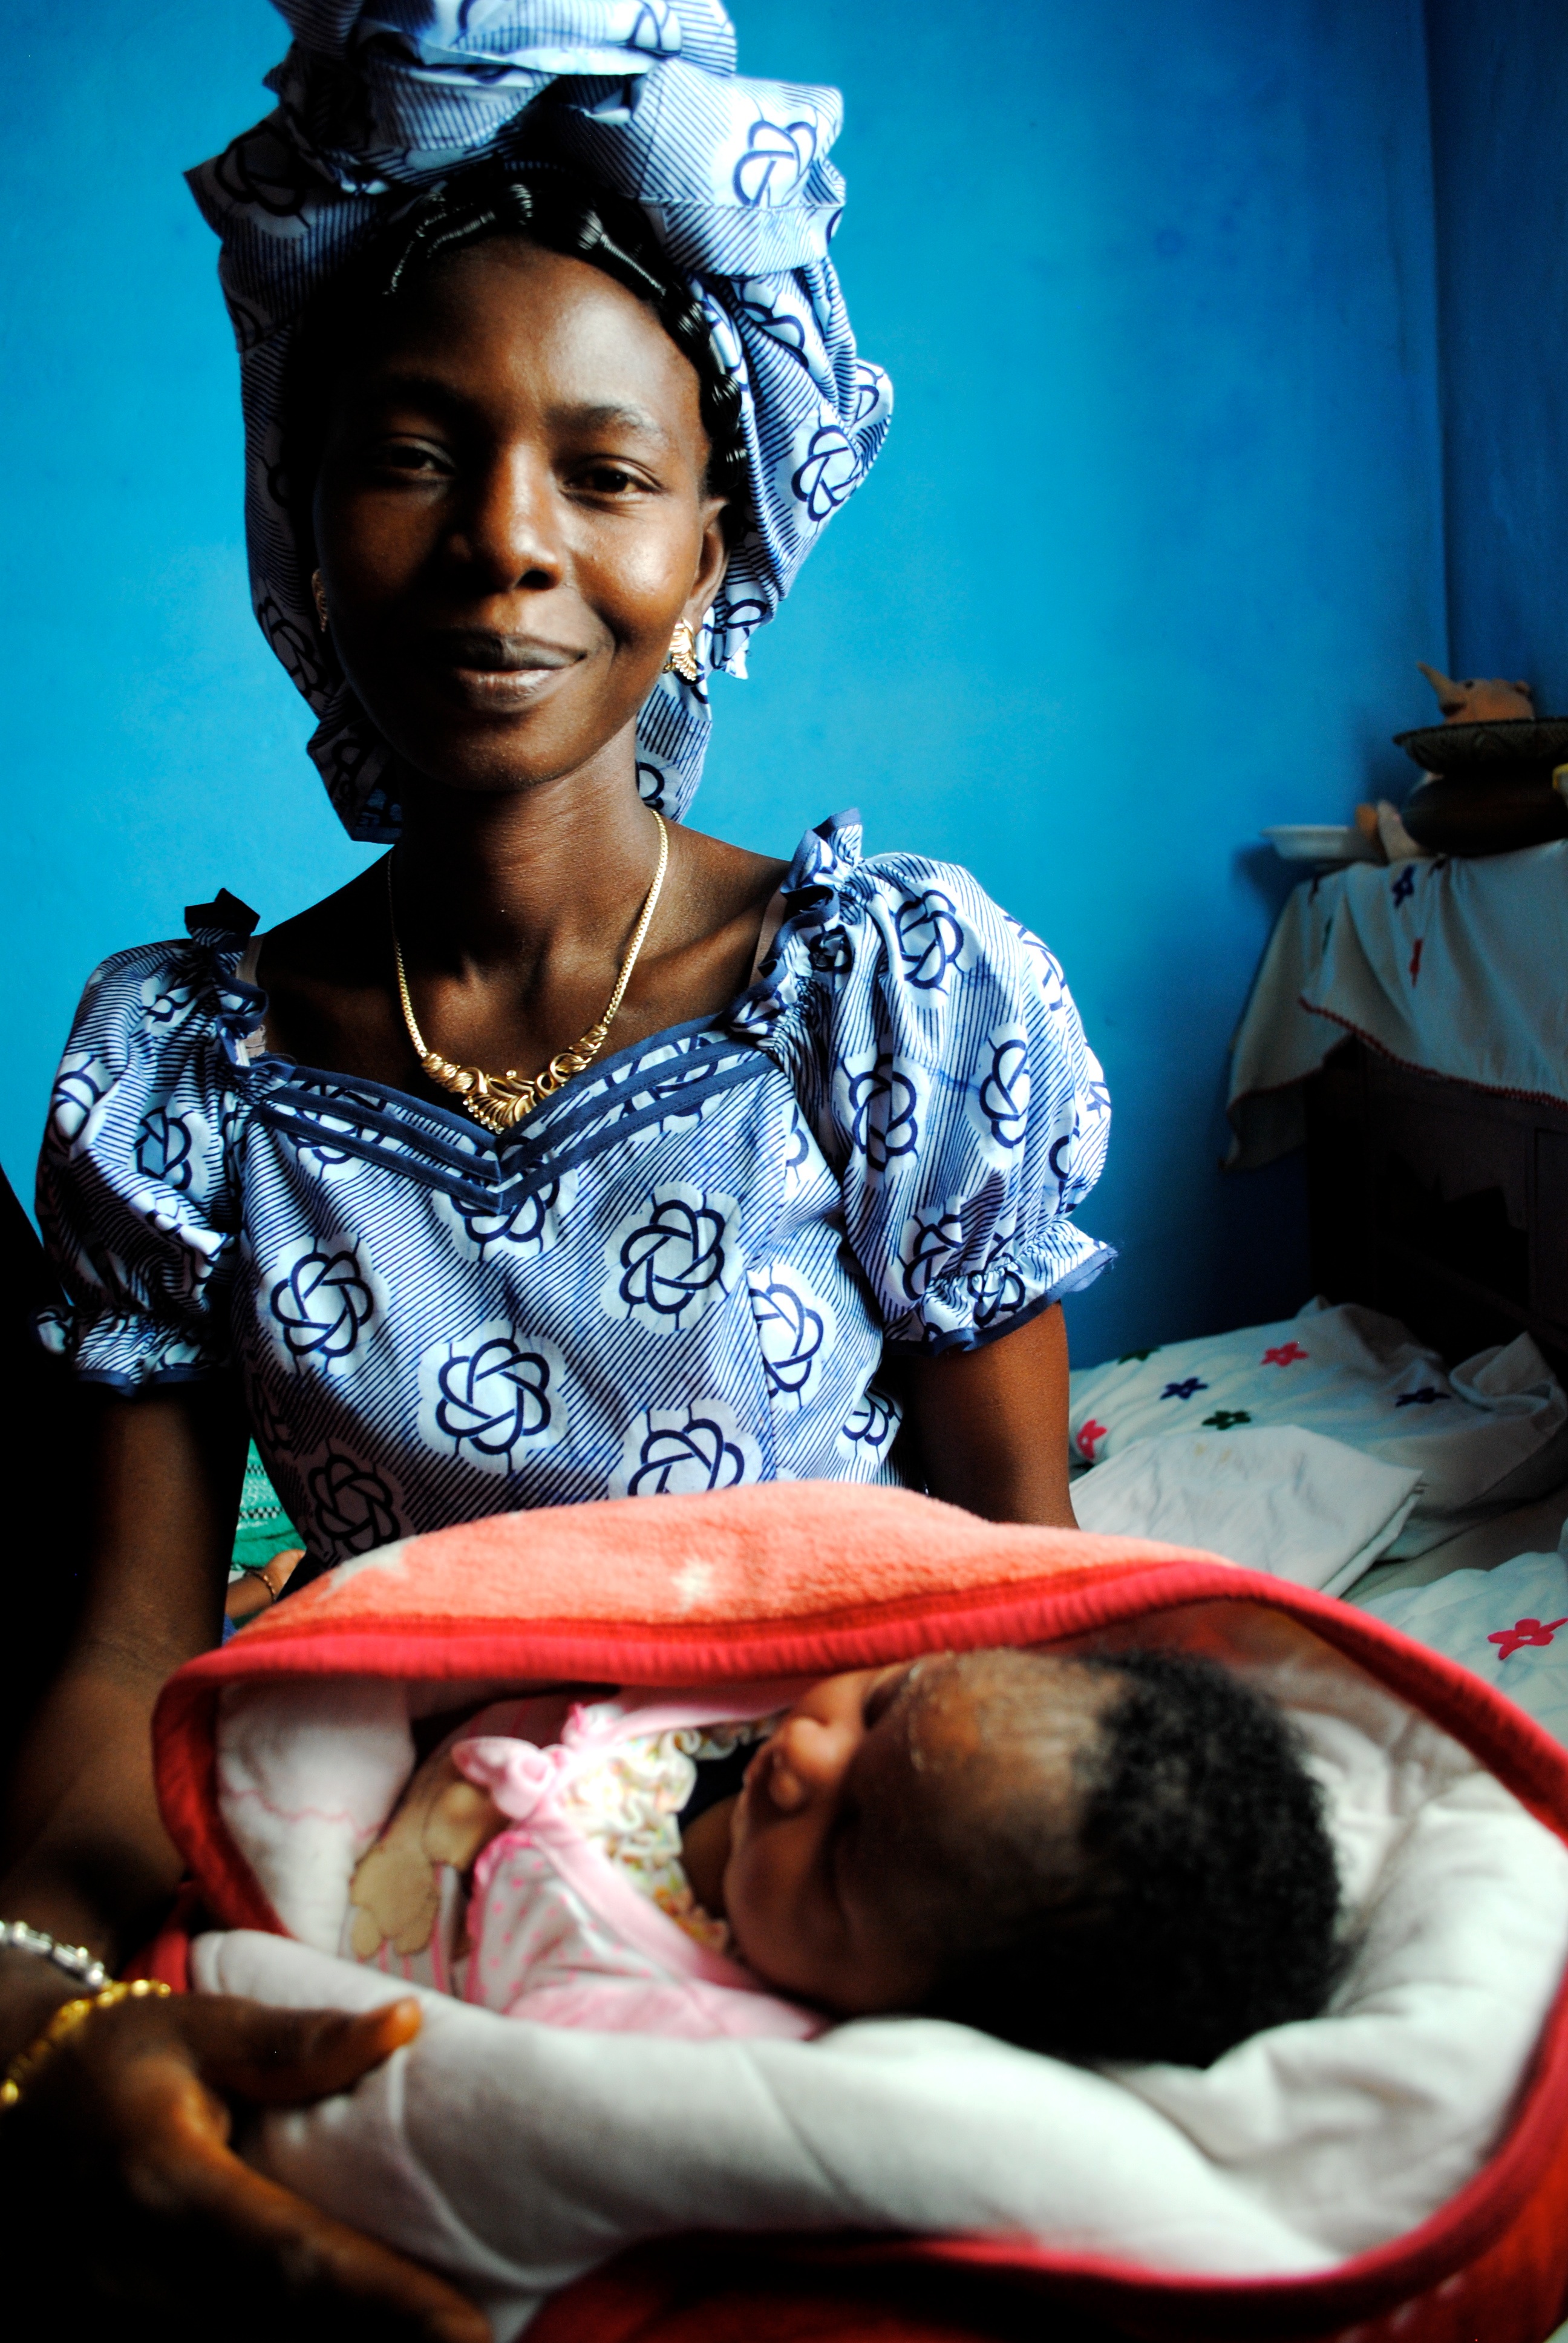
person, people, portrait, sitting, child, human positions